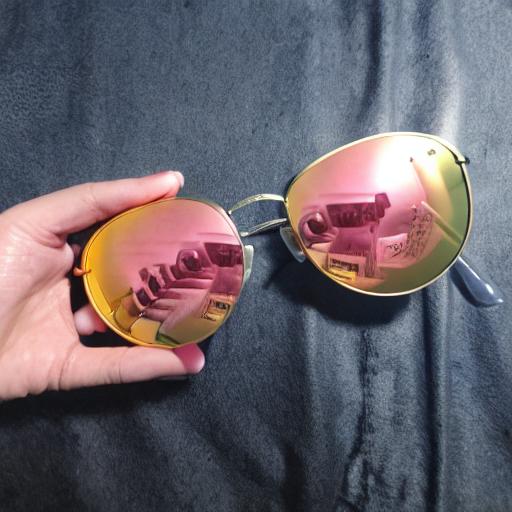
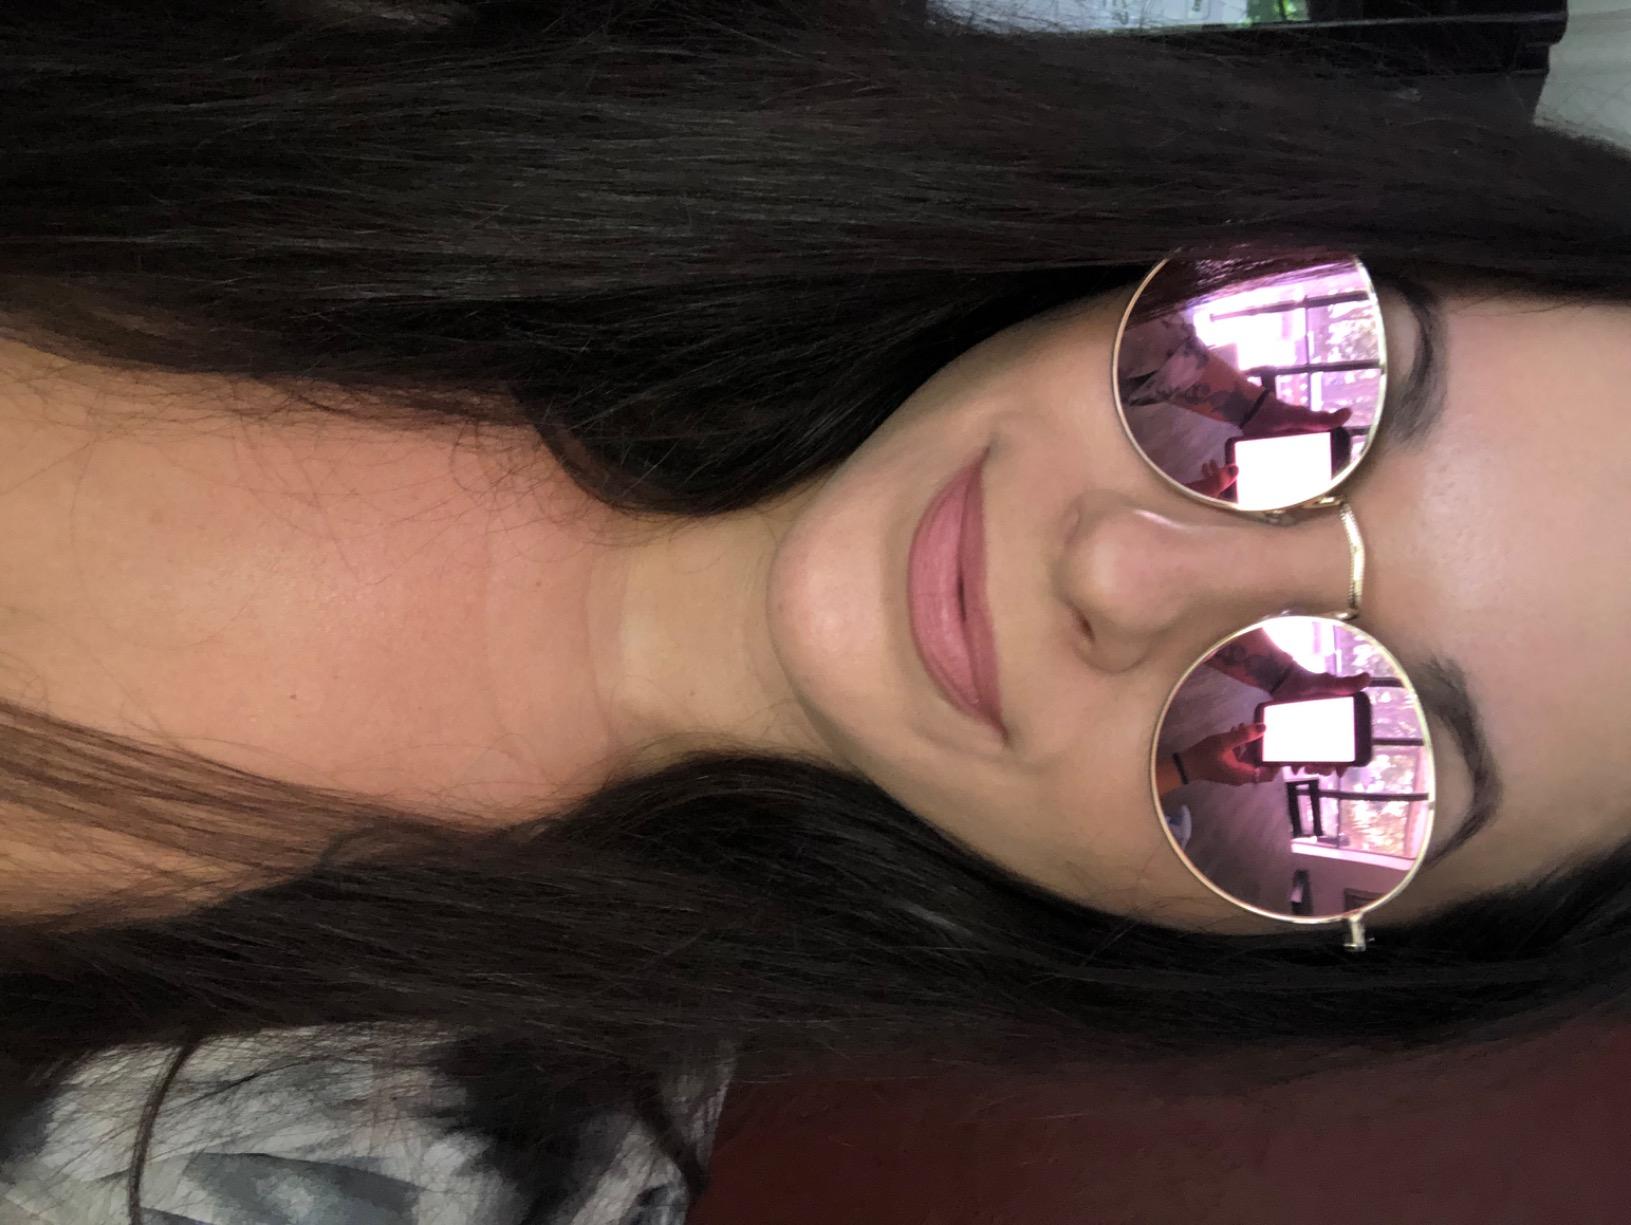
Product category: accessories_sunglasses
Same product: no